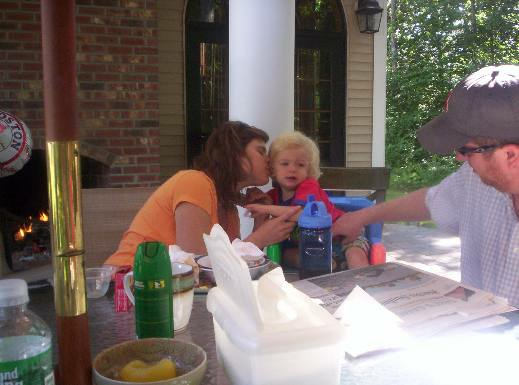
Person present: Yes